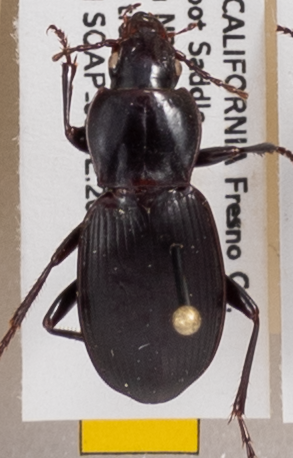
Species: Pterostichus ordinarius
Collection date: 2018-07-02
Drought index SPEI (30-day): -0.884
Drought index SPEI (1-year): -0.32
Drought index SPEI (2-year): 0.8